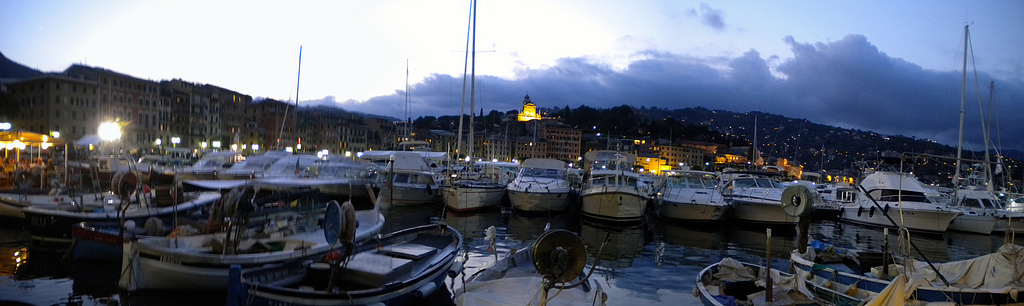
question: 何が写っていますか？
answer: 舟が沢山写っています。

question: 誰か写っていますか？
answer: 誰も写っていません。

question: ここはどこでしょうか？
answer: わかりません。

question: この写真の時間帯はいつでしょうか？
answer: 日没か早朝です。

question: なぜ沢山の舟が並べられているのでしょうか？
answer: わかりません。

question: どんな舟が写っていますか？
answer: 小さめの舟が写っています。

question: 画面の奥の方には何が写っていますか？
answer: 沢山の建物が写っています。

question: 舟の色はどんな色をしているのが多いですか？
answer: 白っぽい色が多いです。